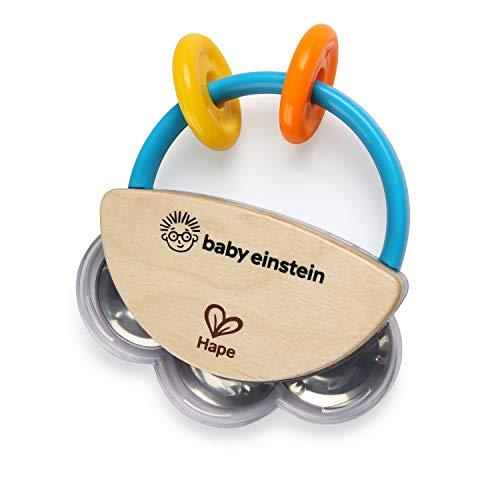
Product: Baby Einstein Tiny Tambourine Wooden Musical Toy, 3 Months +
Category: Toys & Games | Baby & Toddler Toys | Rattles & Plush Rings
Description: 3 month toy includes bead chaser and textured rings.
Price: $6.99